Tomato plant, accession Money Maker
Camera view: vertical (180 deg); turntable rotation: 240 degrees
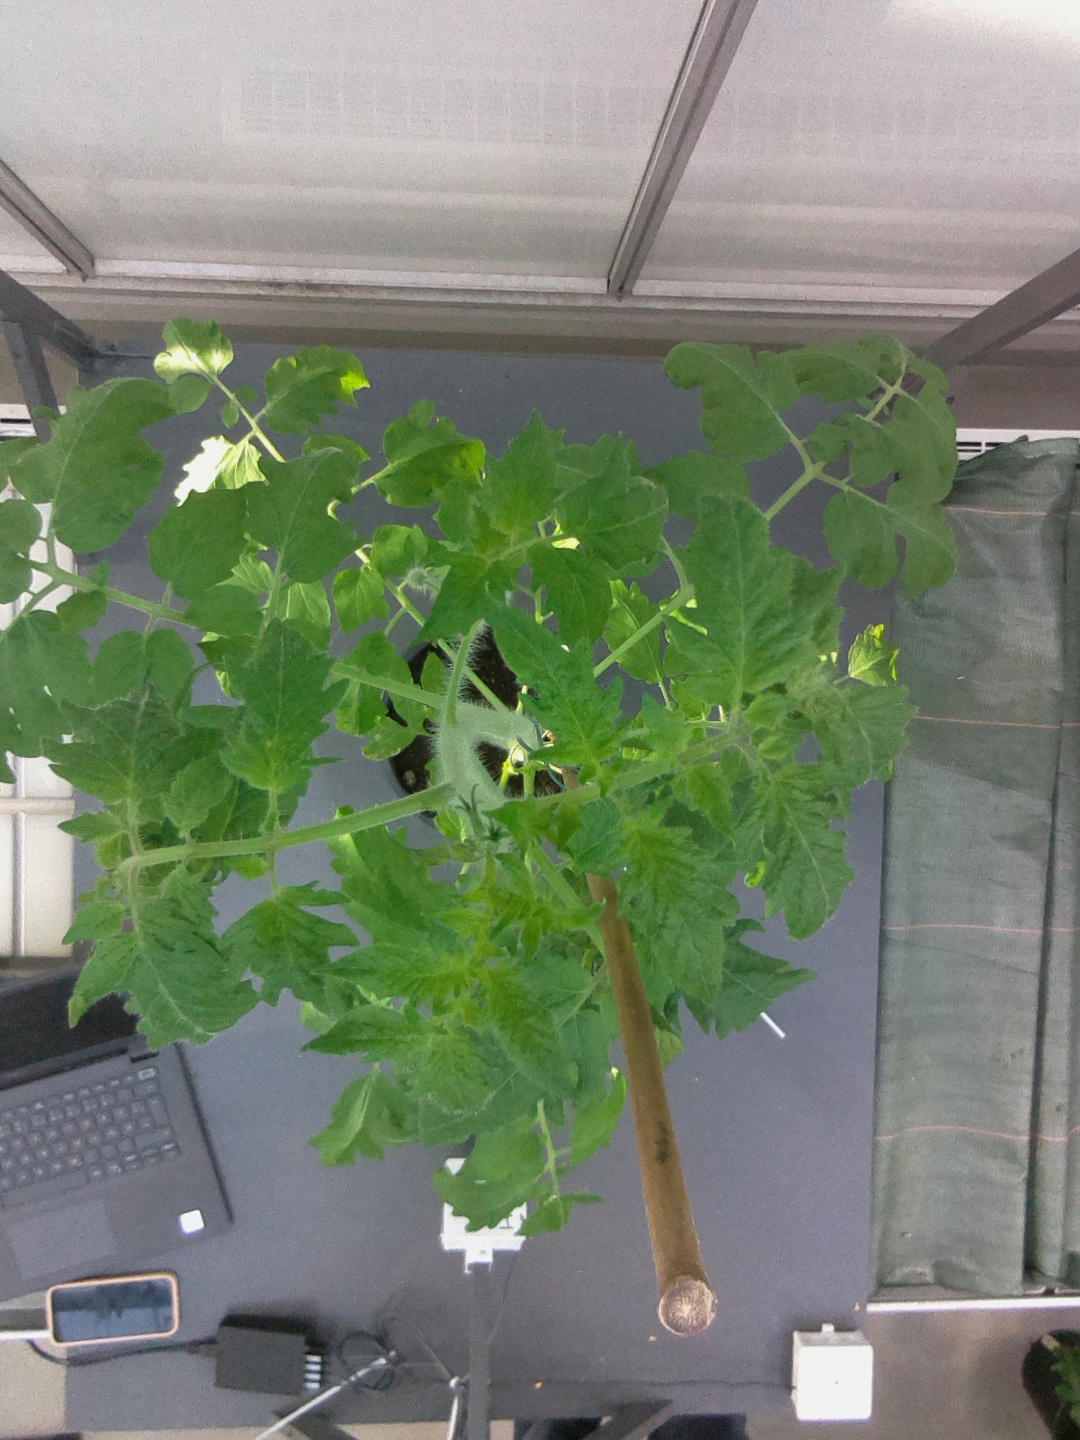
BBCH growth stage 53: 3 inflorescences visible